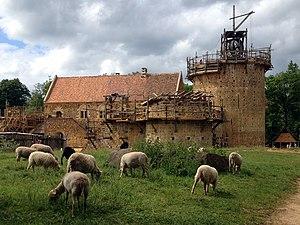
Château du Guédelon, fin mai 2014.
Guédelon ou le château de Guédelon est un chantier médiéval de construction historique d'un château fort, débuté en 1997, selon les techniques et les matériaux utilisés au Moyen Âge.
La Bourgogne-Franche-Comté est une région administrative située dans le Centre-Est de la France. D'une superficie de 47 784 km², elle est la cinquième plus vaste des treize régions de France métropolitaine et rassemble huit départements : la Côte-d'Or, le Doubs, la Haute-Saône, le Jura, la Nièvre, la Saône-et-Loire, le Territoire de Belfort et l'Yonne. Sa population s'élevait à 2 811 423 habitants en 2017, ce qui en faisait la troisième région la moins peuplée et la deuxième la moins densément peuplée. Son chef-lieu est Dijon tandis que Besançon accueille le siège du conseil régional.